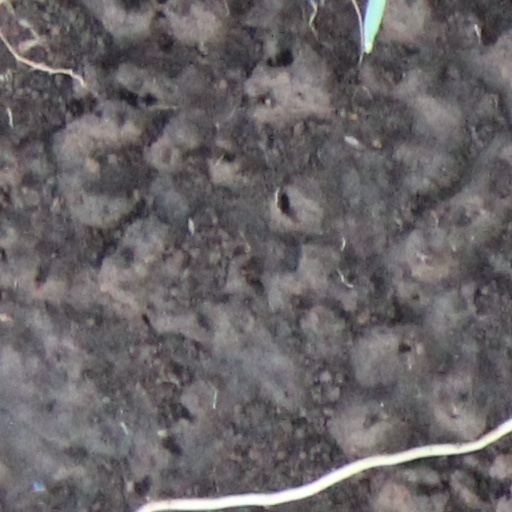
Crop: wheat